FS Class 680

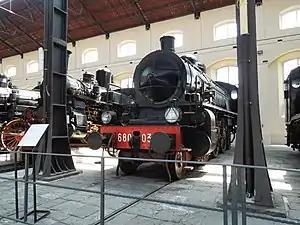
FS locomotive 680.037 as preserved

The Ferrovie dello Stato Italiane (FS; Italian State Railways) Class 680 (Italian: "Gruppo 680") is a 2-6-2 express steam locomotive; it was the direct ancestor of the very successful and appreciated Class 685.